Pure Land Buddhism

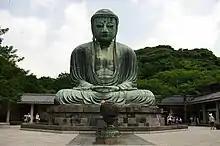
The famous Great Buddha of Kamakura (which depicts Amitabha), at Kōtoku-in, a Buddhist temple of the Jōdo-shū sect

Pure Land practice arrived in Japan from China and Korea in around the 7th century. During the Nara period (710–794), several monks taught nianfo (Japanese: nenbutsu) and wrote on Pure Land practice. These included Chikō (709–770 or 781) of the Sanron (Middle Way) school and Zenju (723–797) of the Hossō (Yogacara) school. Chikō's writings teach oral and visualized nenbutsu, with the main goal of attaining samadhi, but also rebirth in the Pure Land.